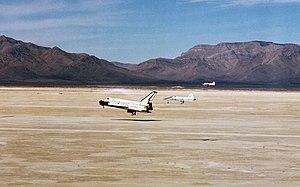
La mission STS-3 est la troisième mission de la navette spatiale américaine, effectuée comme les deux premières par l'orbiteur Columbia.